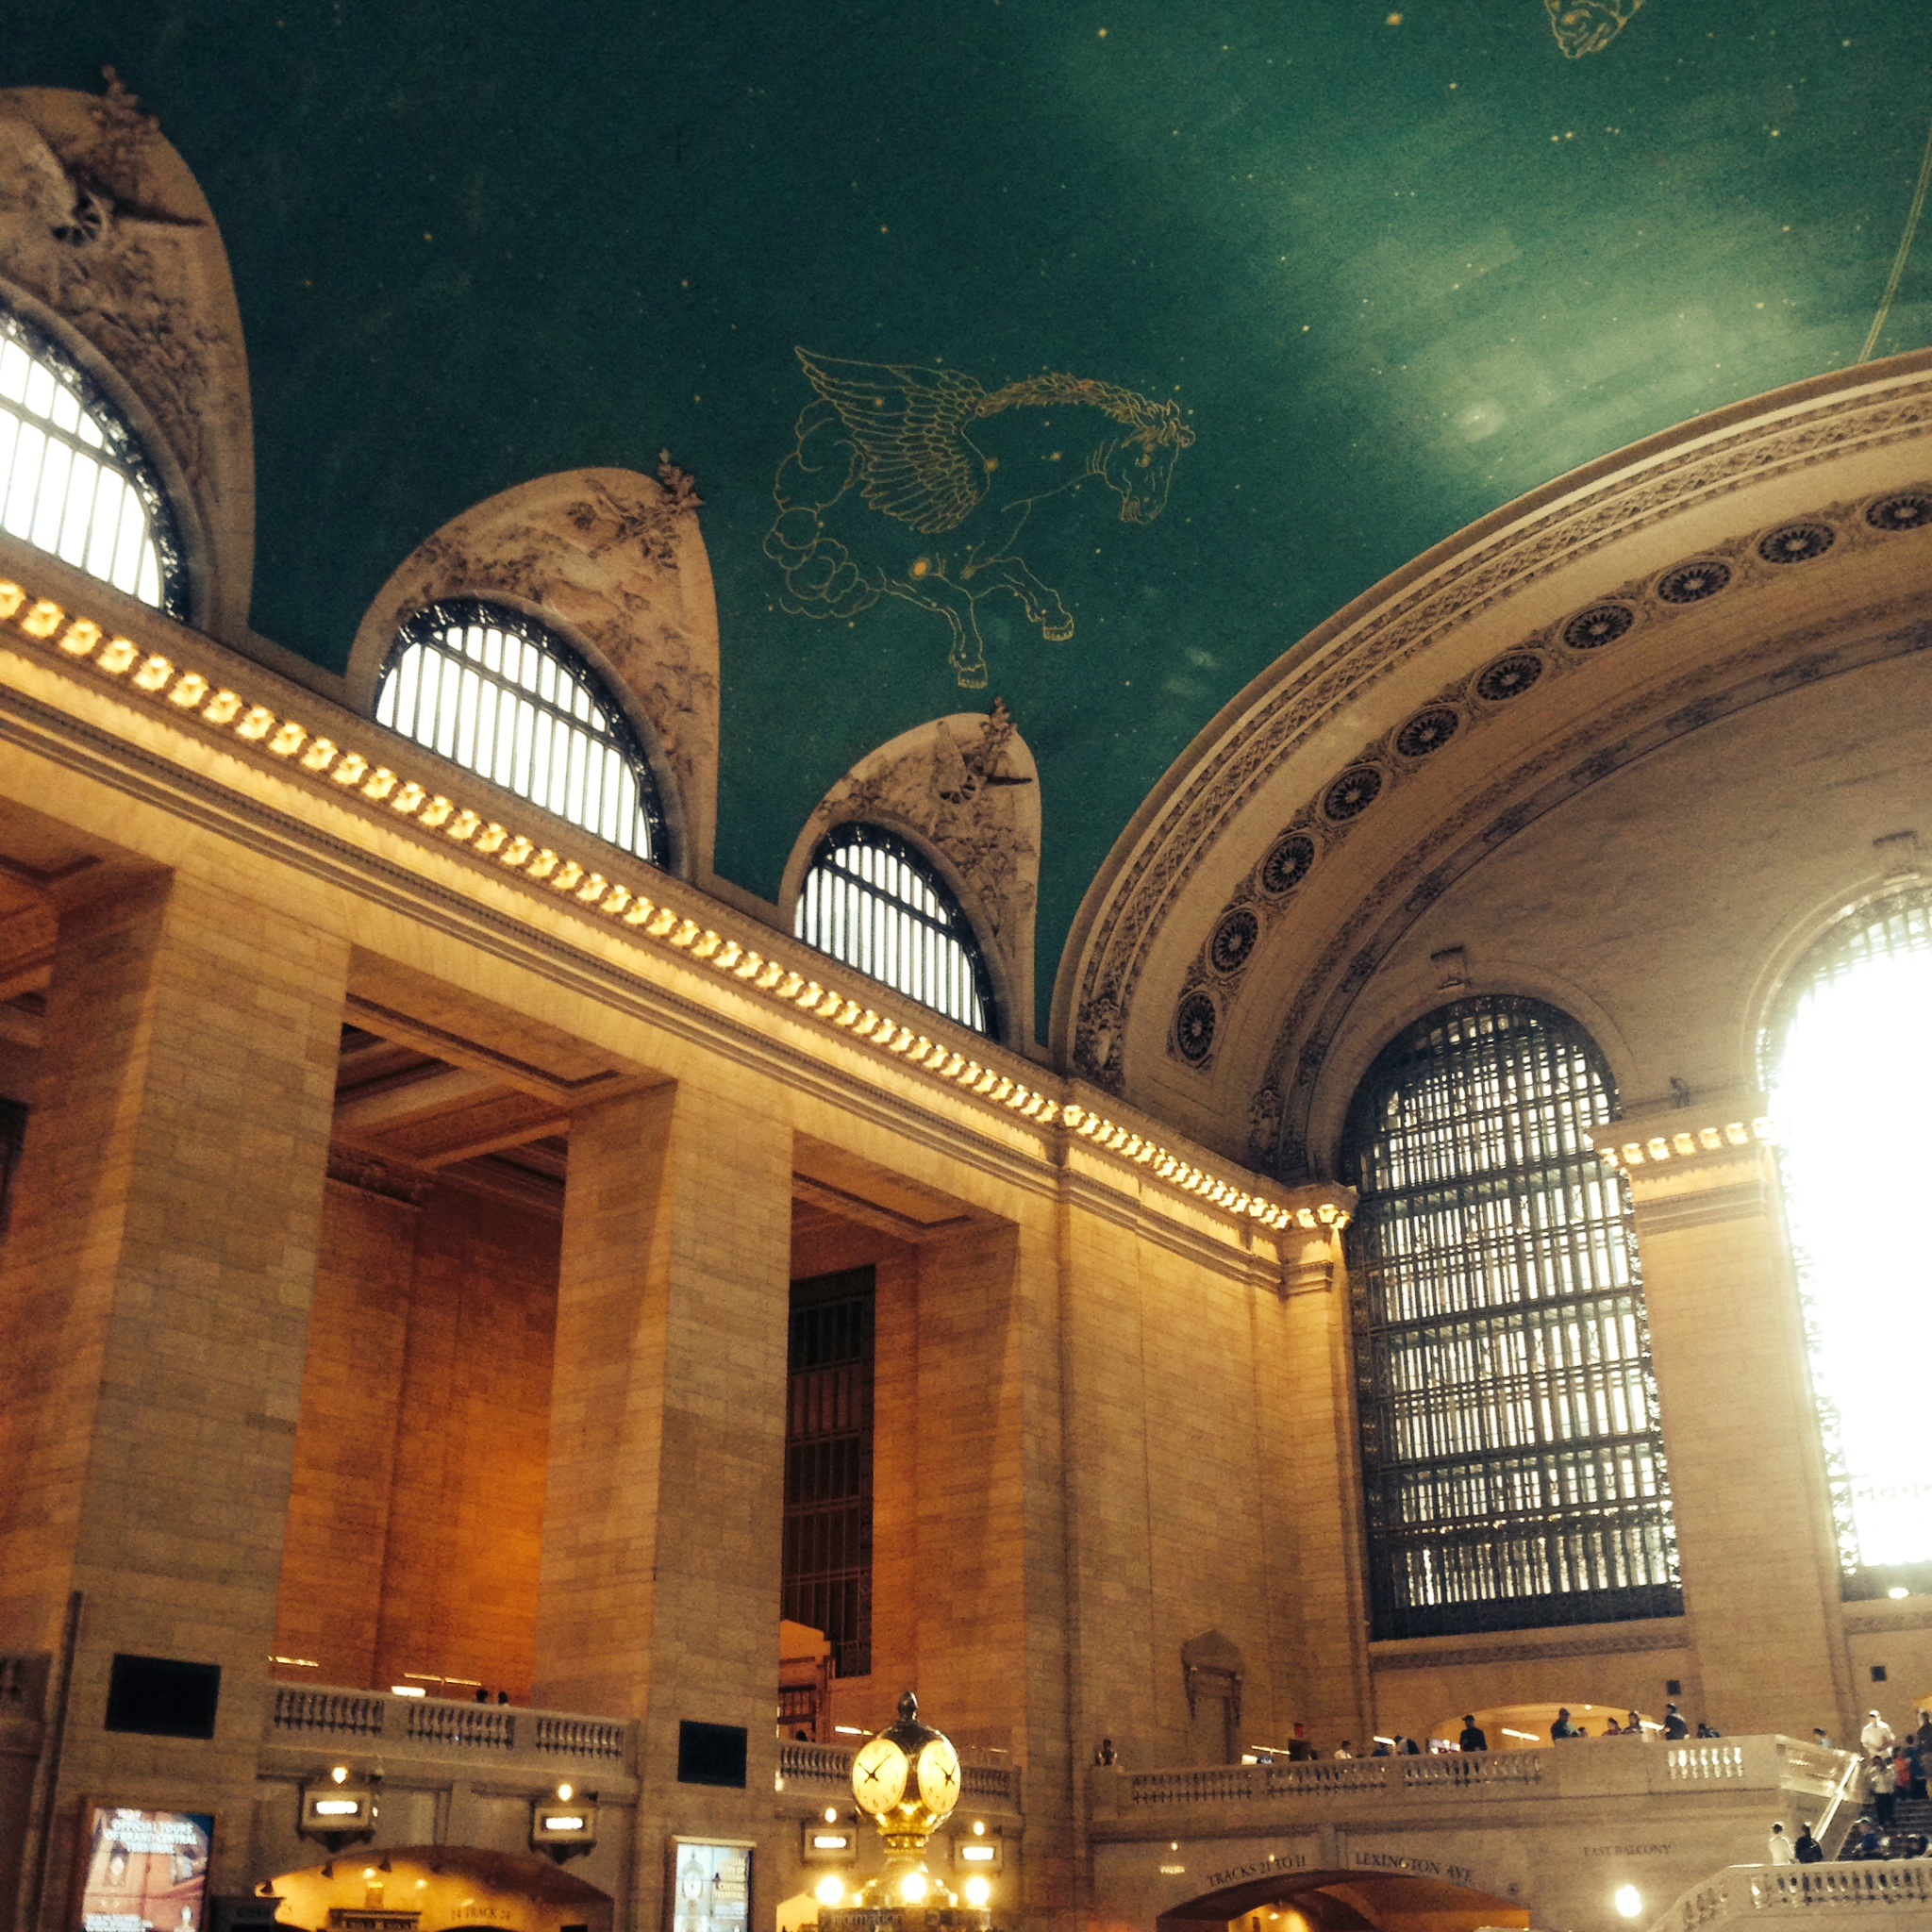
architecture, night, building, urban, train, arch, ceiling, green, nyc, opera house, america, landmark, historic, place of worship, places, theatre, grand central station, windows, synagogue, midtown, touristic, ancient history